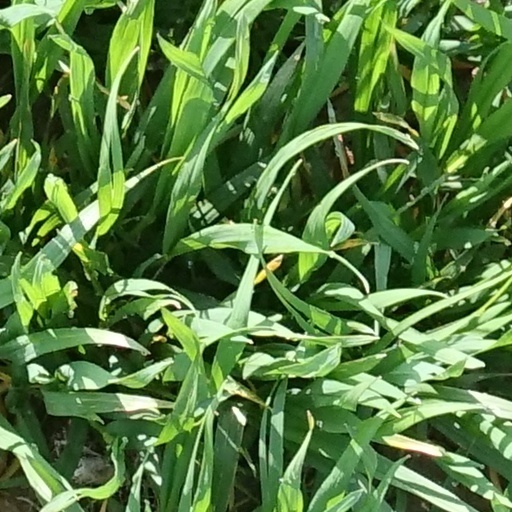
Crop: wheat